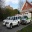
Label: ambulance